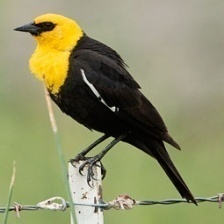
Species: YELLOW HEADED BLACKBIRD
Scientific name: XANTHOCEPHALUS